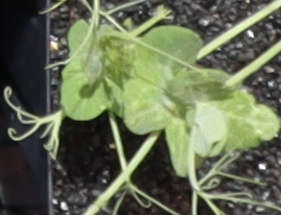
Label: Field Pea